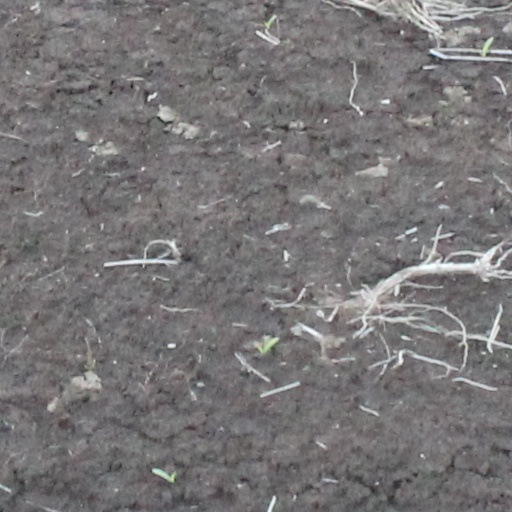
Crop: wheat